Bernard Connor

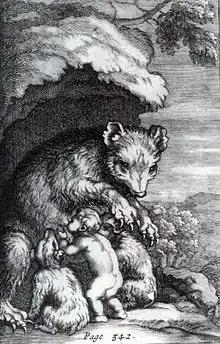
"History of Poland"

Connor was born in County Kerry in , and was instructed by private tutors. With the intention of adopting the medical profession he went to France about 1686, and studied at the universities of Montpelier and Paris, but took the degree of M.D. at Reims on 18 September 1691. He was a distinguished physician, anatomist and chemist.